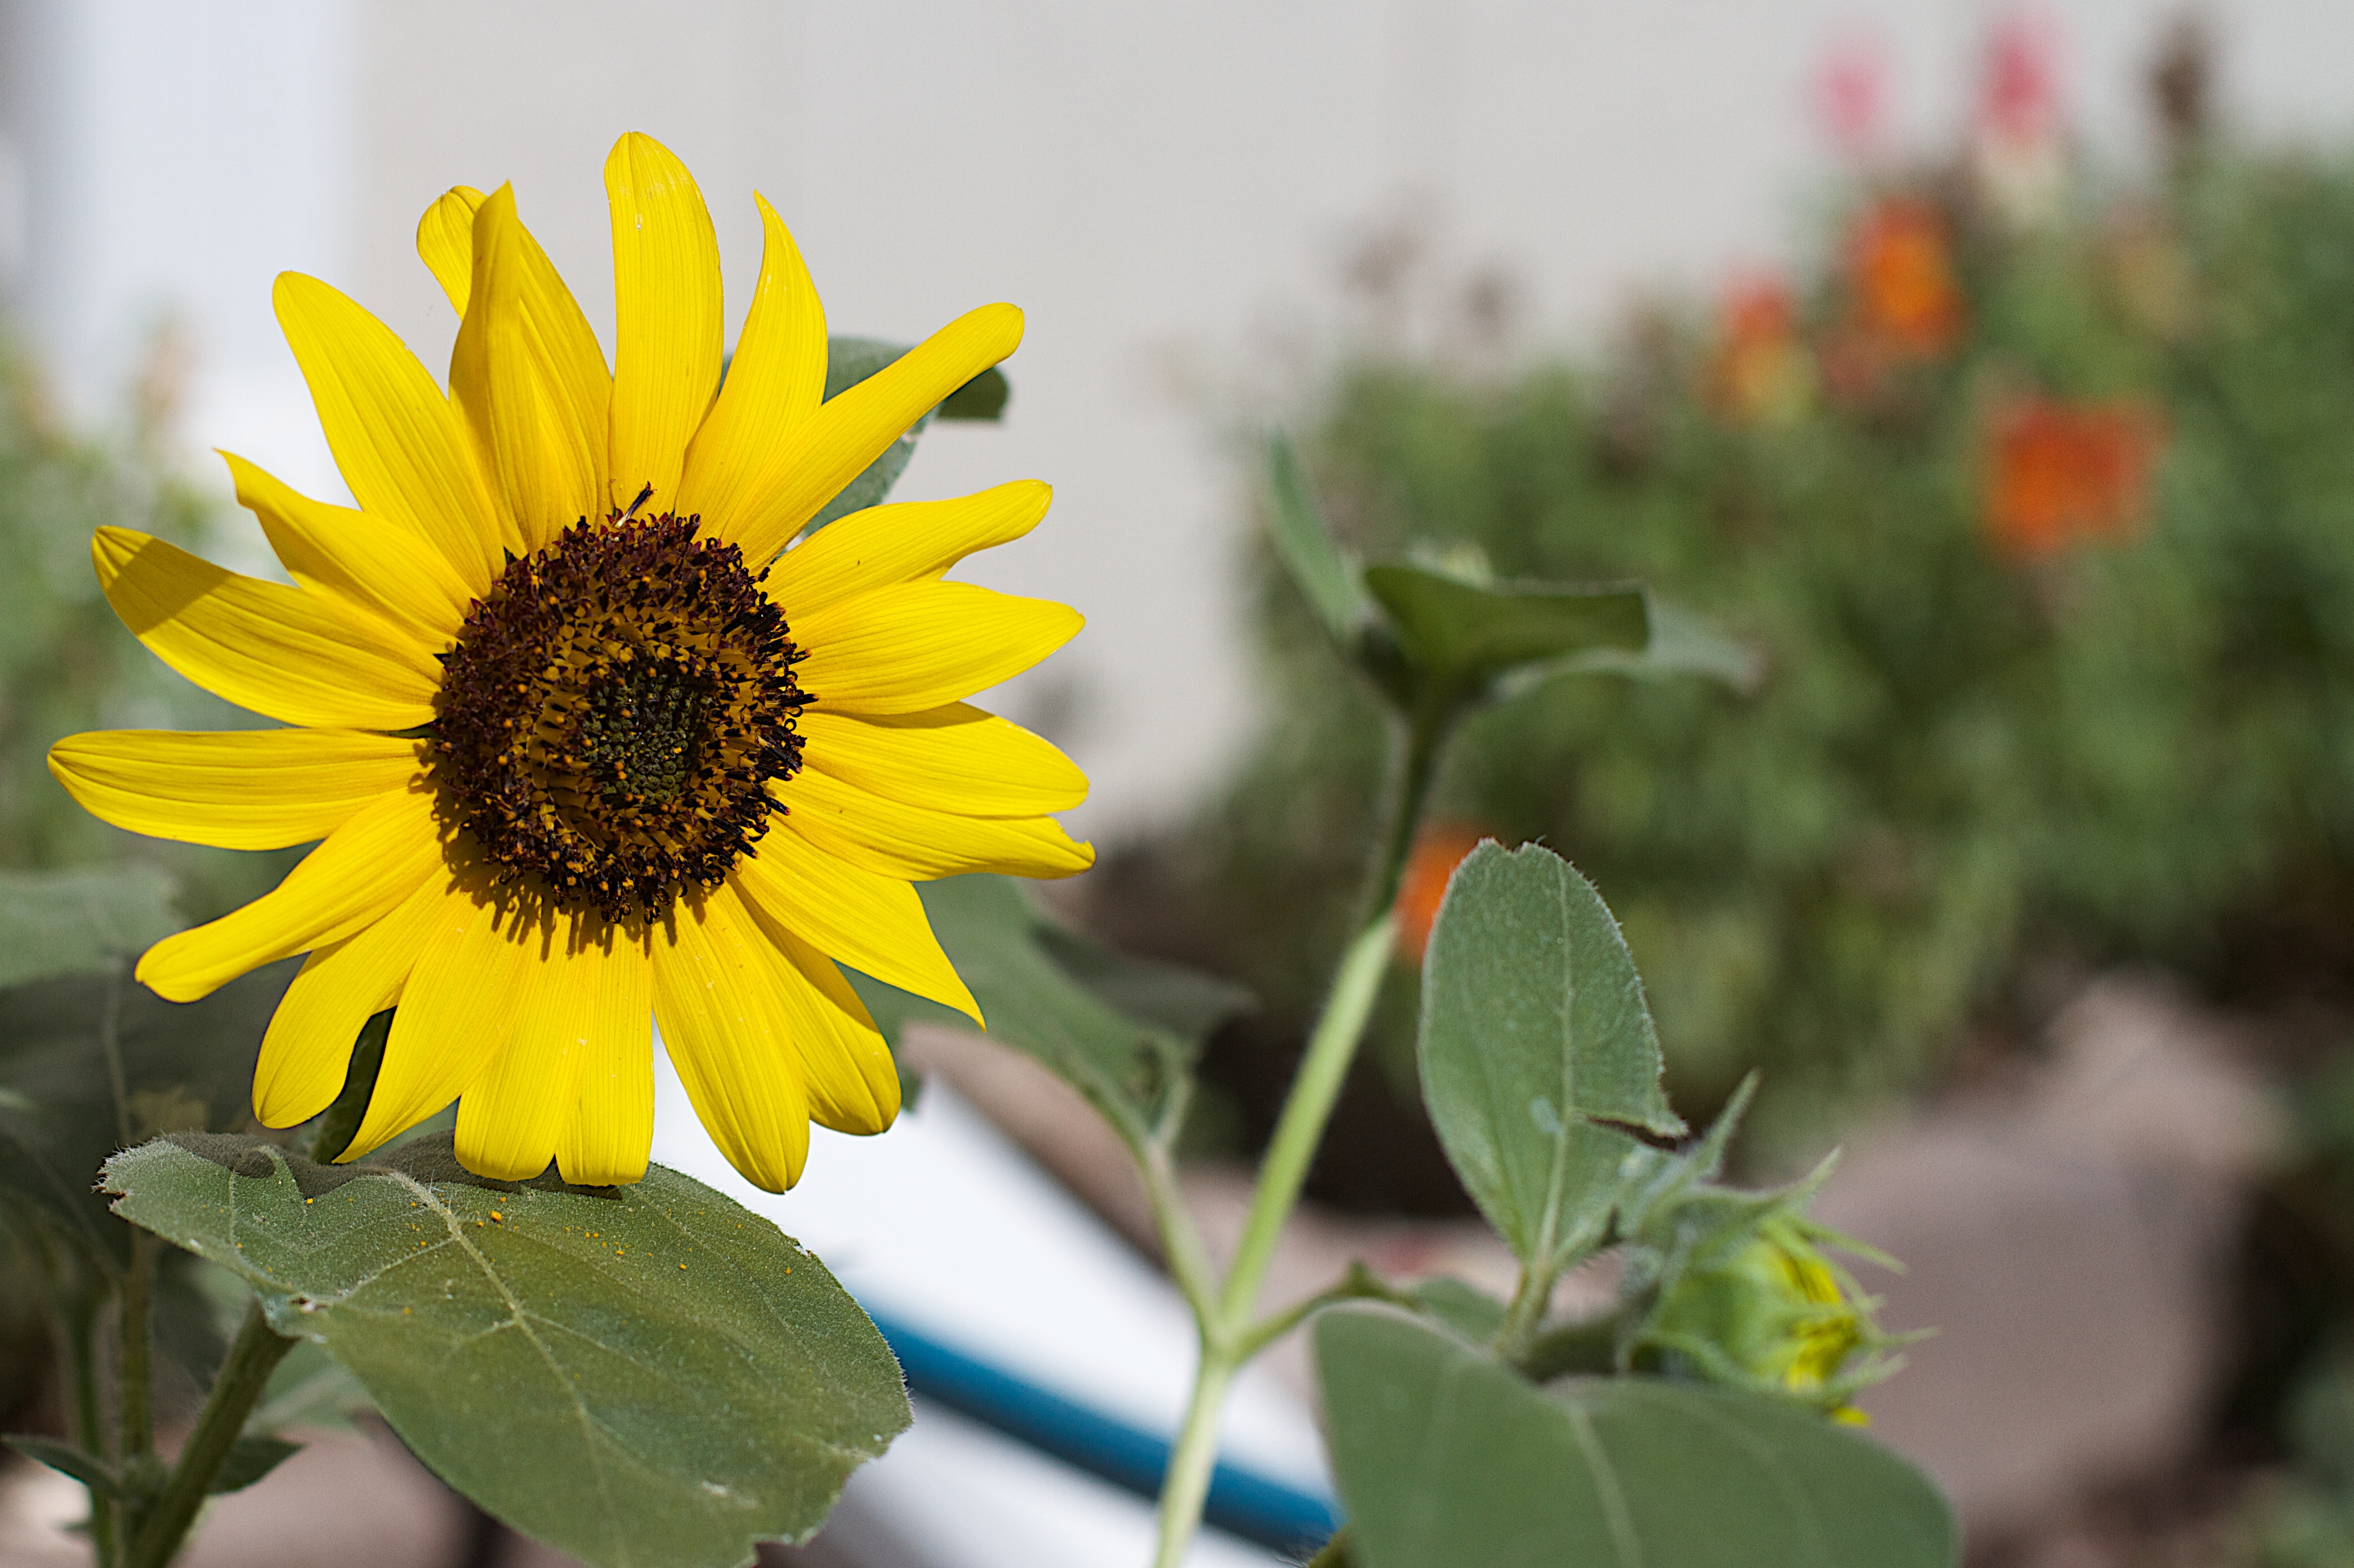
nature, plant, flower, petal, green, botany, yellow, flora, sunflower, wildflower, macro photography, flowering plant, daisy family, annual plant, land plant